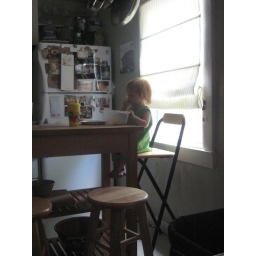
Eating fruit in the big girl high chair